Philip the Handsome

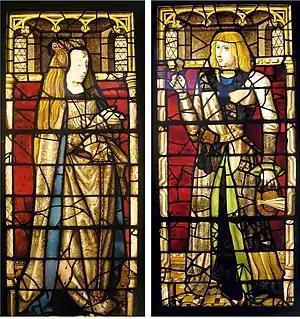
Philip the Fair and Joanna of Castile, stained glass, Basilica of the Holy Blood in Bruges, 1480-1490.

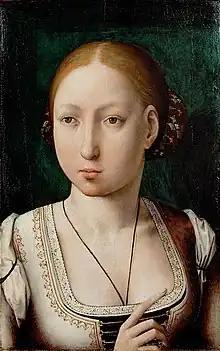
Joanna of Castile

The marriage was one of a set of family alliances between the Habsburgs and the Trastámaras, designed to strengthen the two dynasties against growing French power, which had increased significantly thanks to the policies of Louis XI and the successful assertion of regal power after the war with the League of the Public Weal. The matter became more urgent after Charles VIII's invasion of Italy (known as the First Peninsular War). This was a matter of compromise for Philip. While assuring his pro-French advisors that he would maintain peaceful policies towards France, the marriage pleased Maximilian while allowing a partial, prudent emergence from France's shadow. Although, Philip did put efforts in safeguarding the 1493 Treaty of Senlis. His independent tendency frustrated both Maximilian and his new parents-in-law.